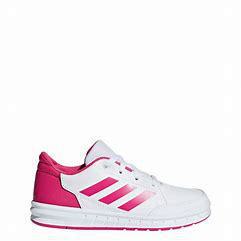
Brand: Adidas
Model: Altasport